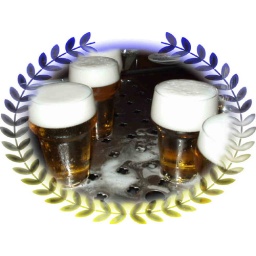
Het Nederlands Kampioenschap 16m2 in Sneek. Het werd gewonnen door Hans en Gerard van Drunen.